Farol da Lapa

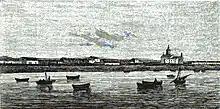
Lapa Lighthouse and temple as seen from Póvoa Bay around 1868

The first historical reference to the town's light ("sinal da Vila") is from the 16th century. The light was located in the current location, named "Lugar do Facho" (literally, place of the lighthouse), where the Lapa Church was built in 1770. In May 1833, the Castelo da Póvoa Alferes asked for help, to the city hall, to keep the town's light for six nights. During the Portuguese Civil War (1828–1834), the light was located in the fortress.